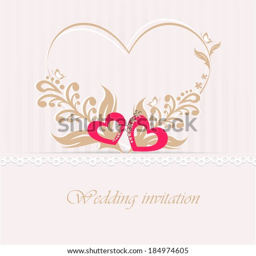
wedding invitation card with decorative hearts .